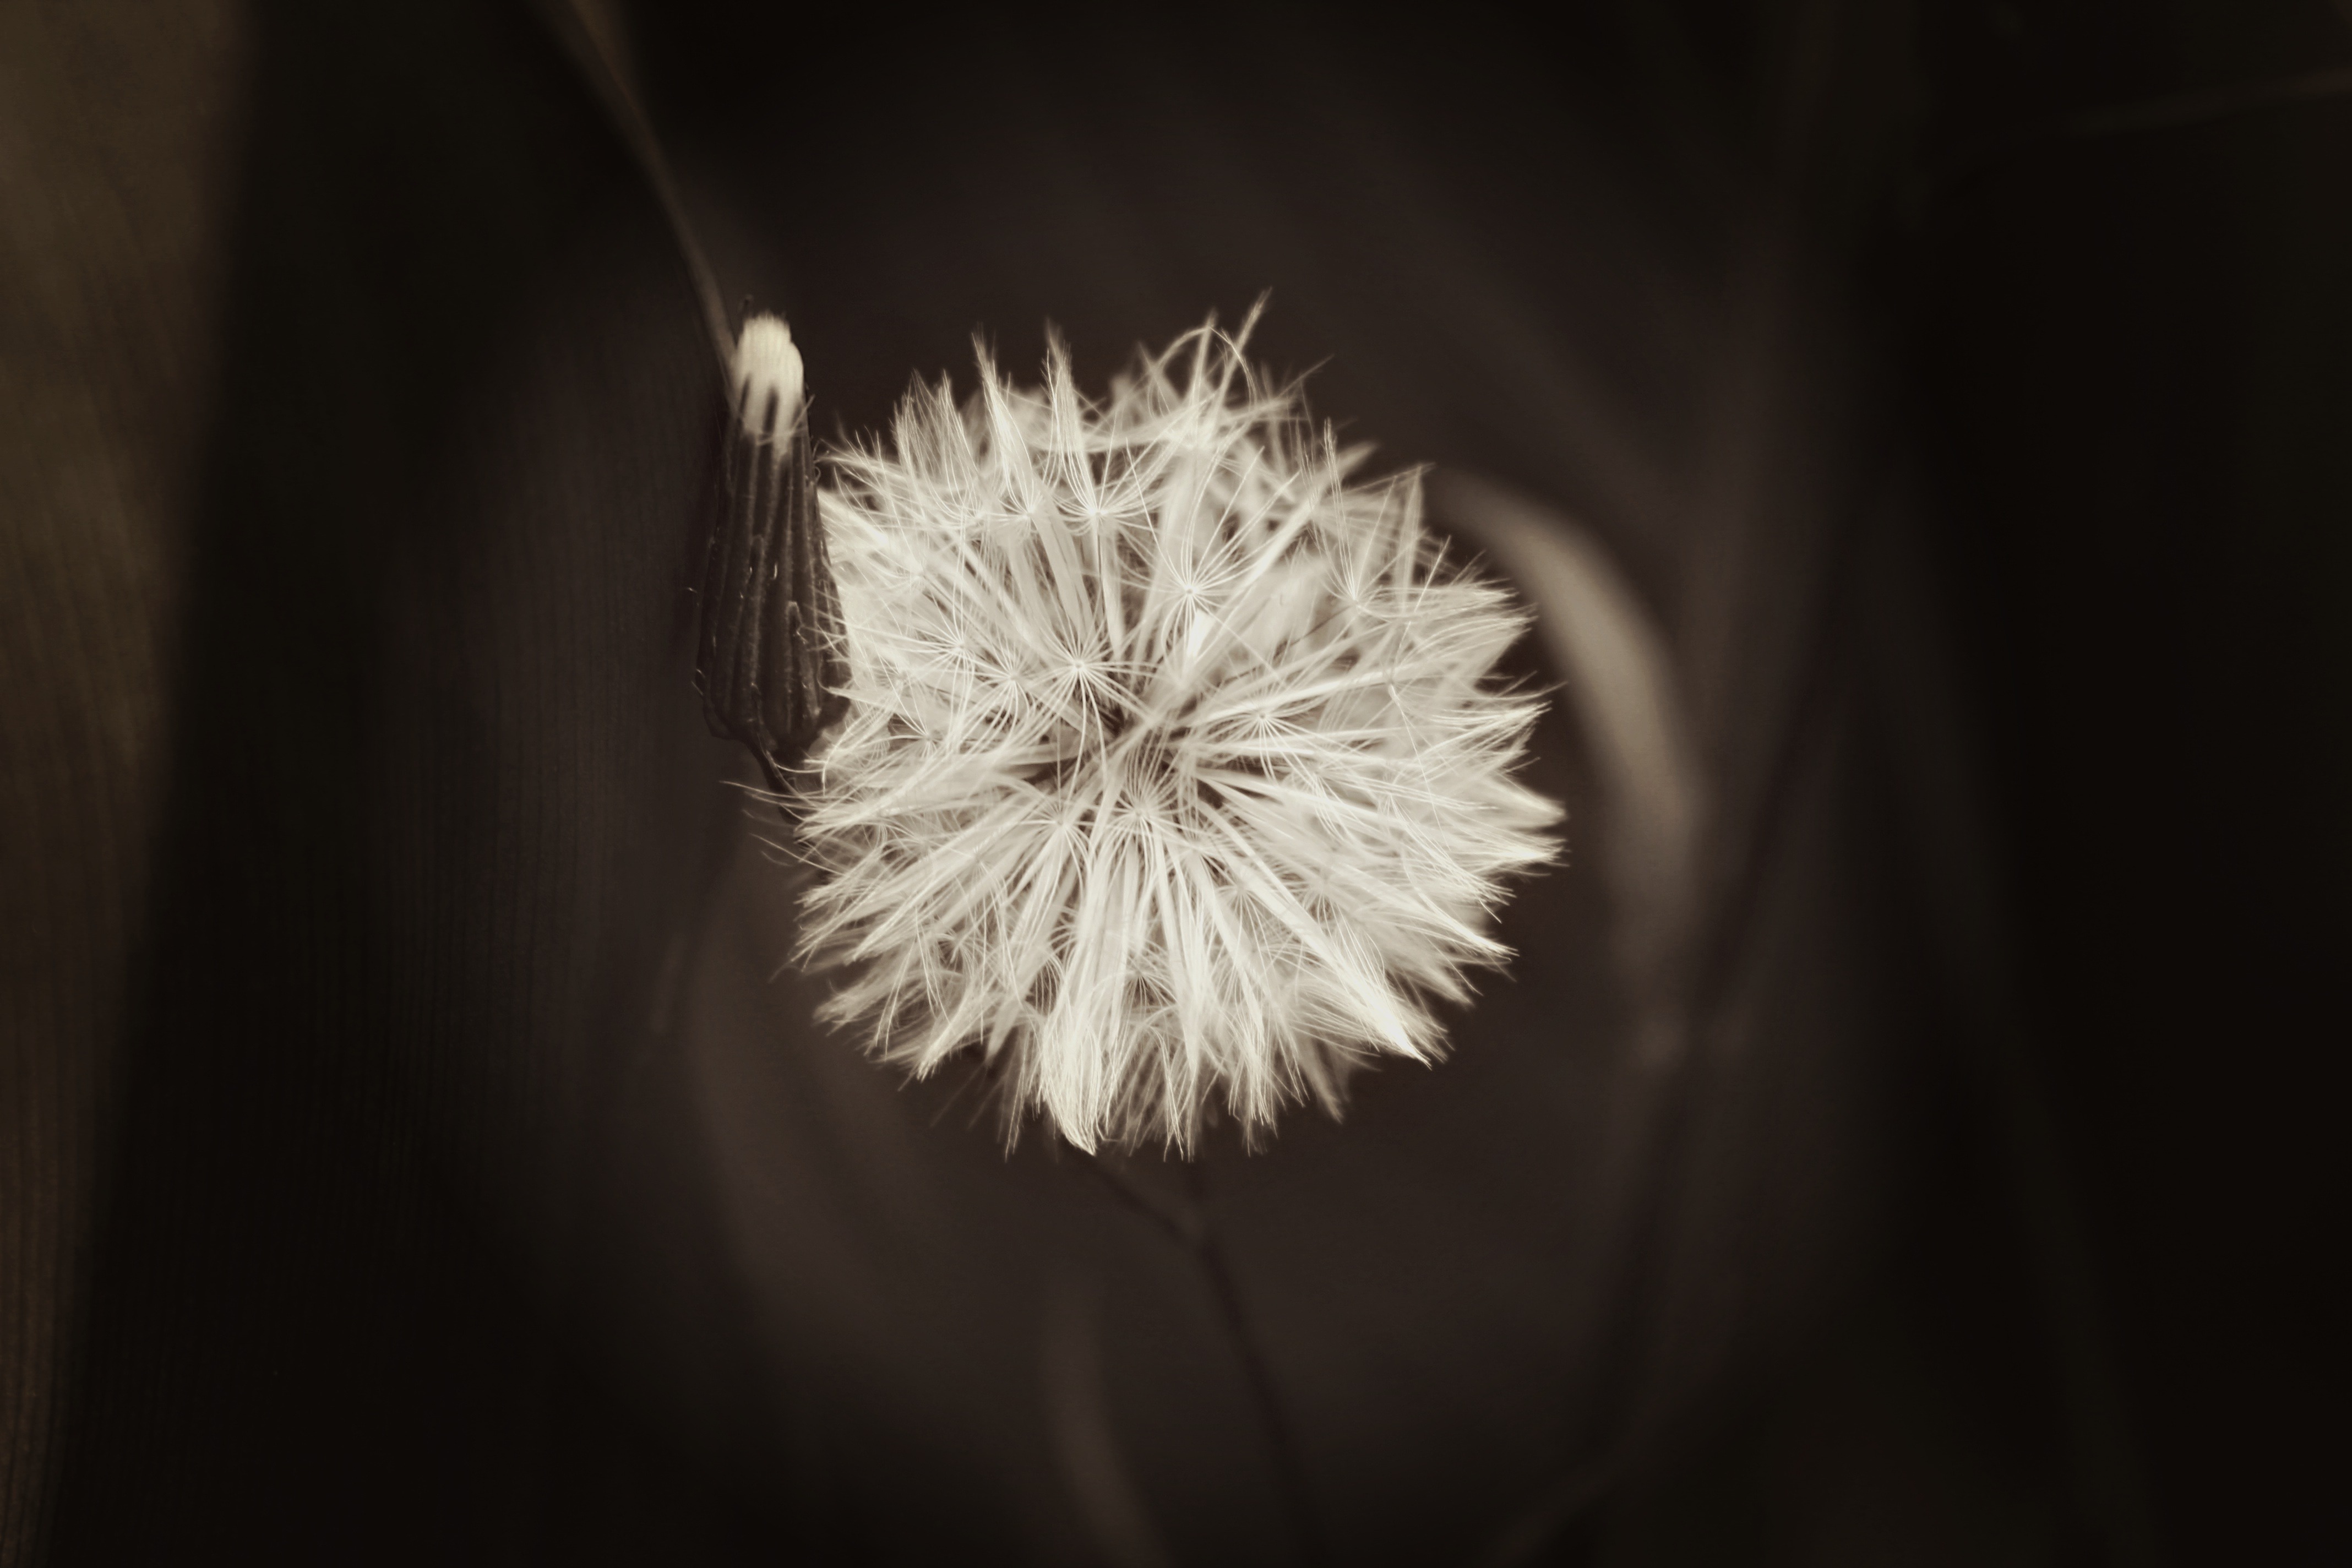
nature, branch, light, black and white, plant, white, photography, dandelion, sunlight, leaf, flower, petal, bloom, sparkler, macro, darkness, monochrome, flora, plants, flowers, weed, close up, eye, macro photography, monochrome photography